Uline Arena

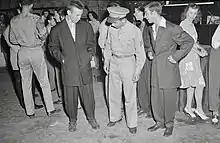
A soldier inspecting a couple of zoot suits in the Uline Arena during Woody Herman's Orchestra engagement in 1942. Rows of seats are visible in the background.

Starting in 1938, the idea of building an arena in the area was under consideration. Michael (or Migiel or Miguel) J. Uline, president of Capitol Garden Corp., was considering it June of that year but was waiting on a decision by the local government on whether or not they were going to build an arena of their own at the intersection of 4th Street NW and Constitution Avenue NW. Michael Uline held 68 patents and was a successful businessman originally from the Netherlands. His parents decided to leave their home in the province of North Brabant due to numerous floodings in the area of the Maas river and the Uline family emigrated to the United States in 1890, when Michiel was 16 years old. His first business interests in the US revolved around the production and distribution of ice, and the site in Washington, in 1931, just south of the later Arena, was dedicated to ice manufacturing, storage, and sales.